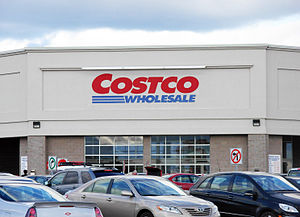
Costco / Historie
Costco i Moncton, New Brunswick
Costco Wholesale Corporation er en amerikansk detailhandelsvirksomhed, der driver en varehusklub for medlemmer under navnet Costco Wholesale, som tilbyder en række handelsvarer. I 2012 var den blandt de fem største detailhandelsvirksomheder i USA og den største varehusklub for medlemmer. Den var også blandt verdens ti største detailhandelsvirksomheder.